Eudora Welty

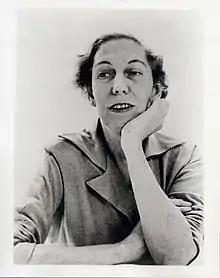
Eudora Welty in 1962

Eudora Alice Welty (April 13, 1909 – July 23, 2001) was an American short-story writer, novelist and photographer who wrote about the American South. Her novel "The Optimist's Daughter" won the Pulitzer Prize in 1973. Welty received numerous awards, including the Presidential Medal of Freedom and the Order of the South. She was the first living author to have her works published by the Library of America. Her house in Jackson, Mississippi has been designated as a National Historic Landmark and is open to the public as a house museum.